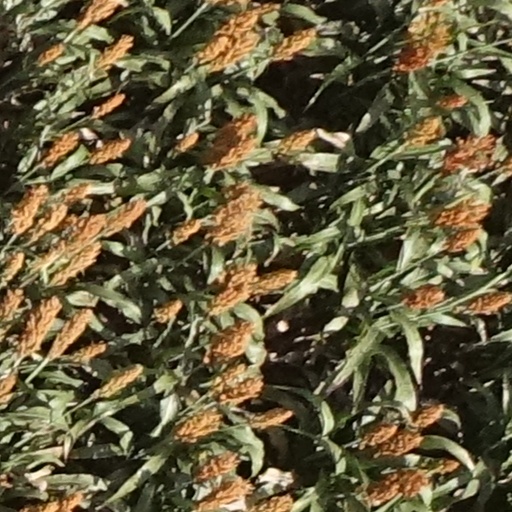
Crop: sorghum